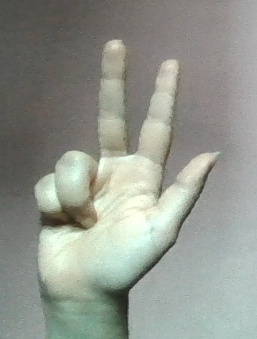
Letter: al